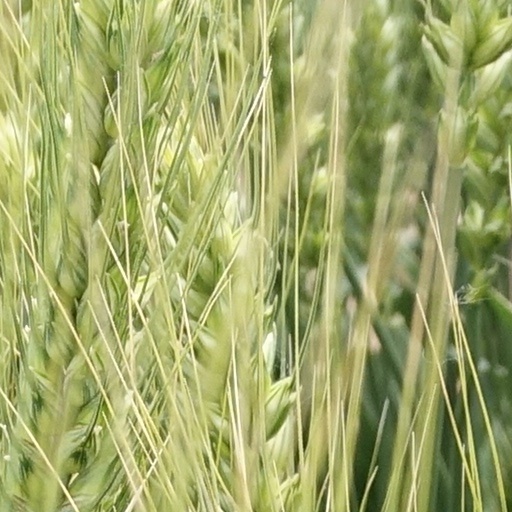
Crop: wheat